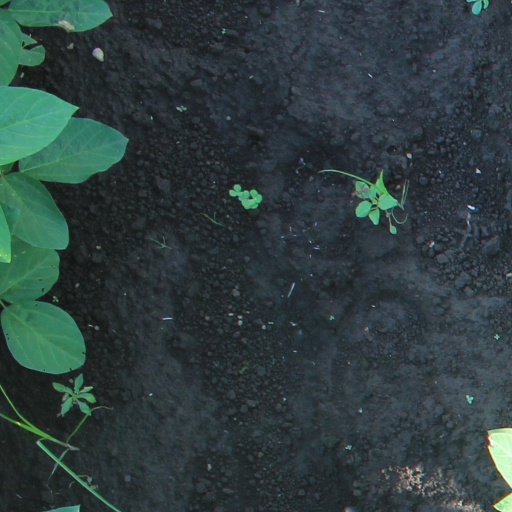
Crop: soybean